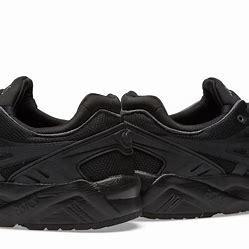
Brand: Asics
Model: Gel Kayano EVO